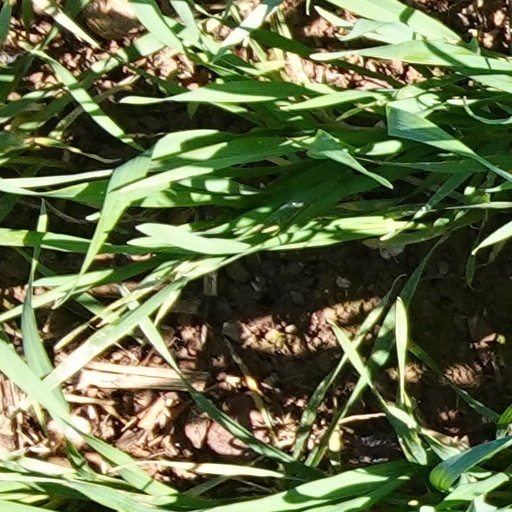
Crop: wheat